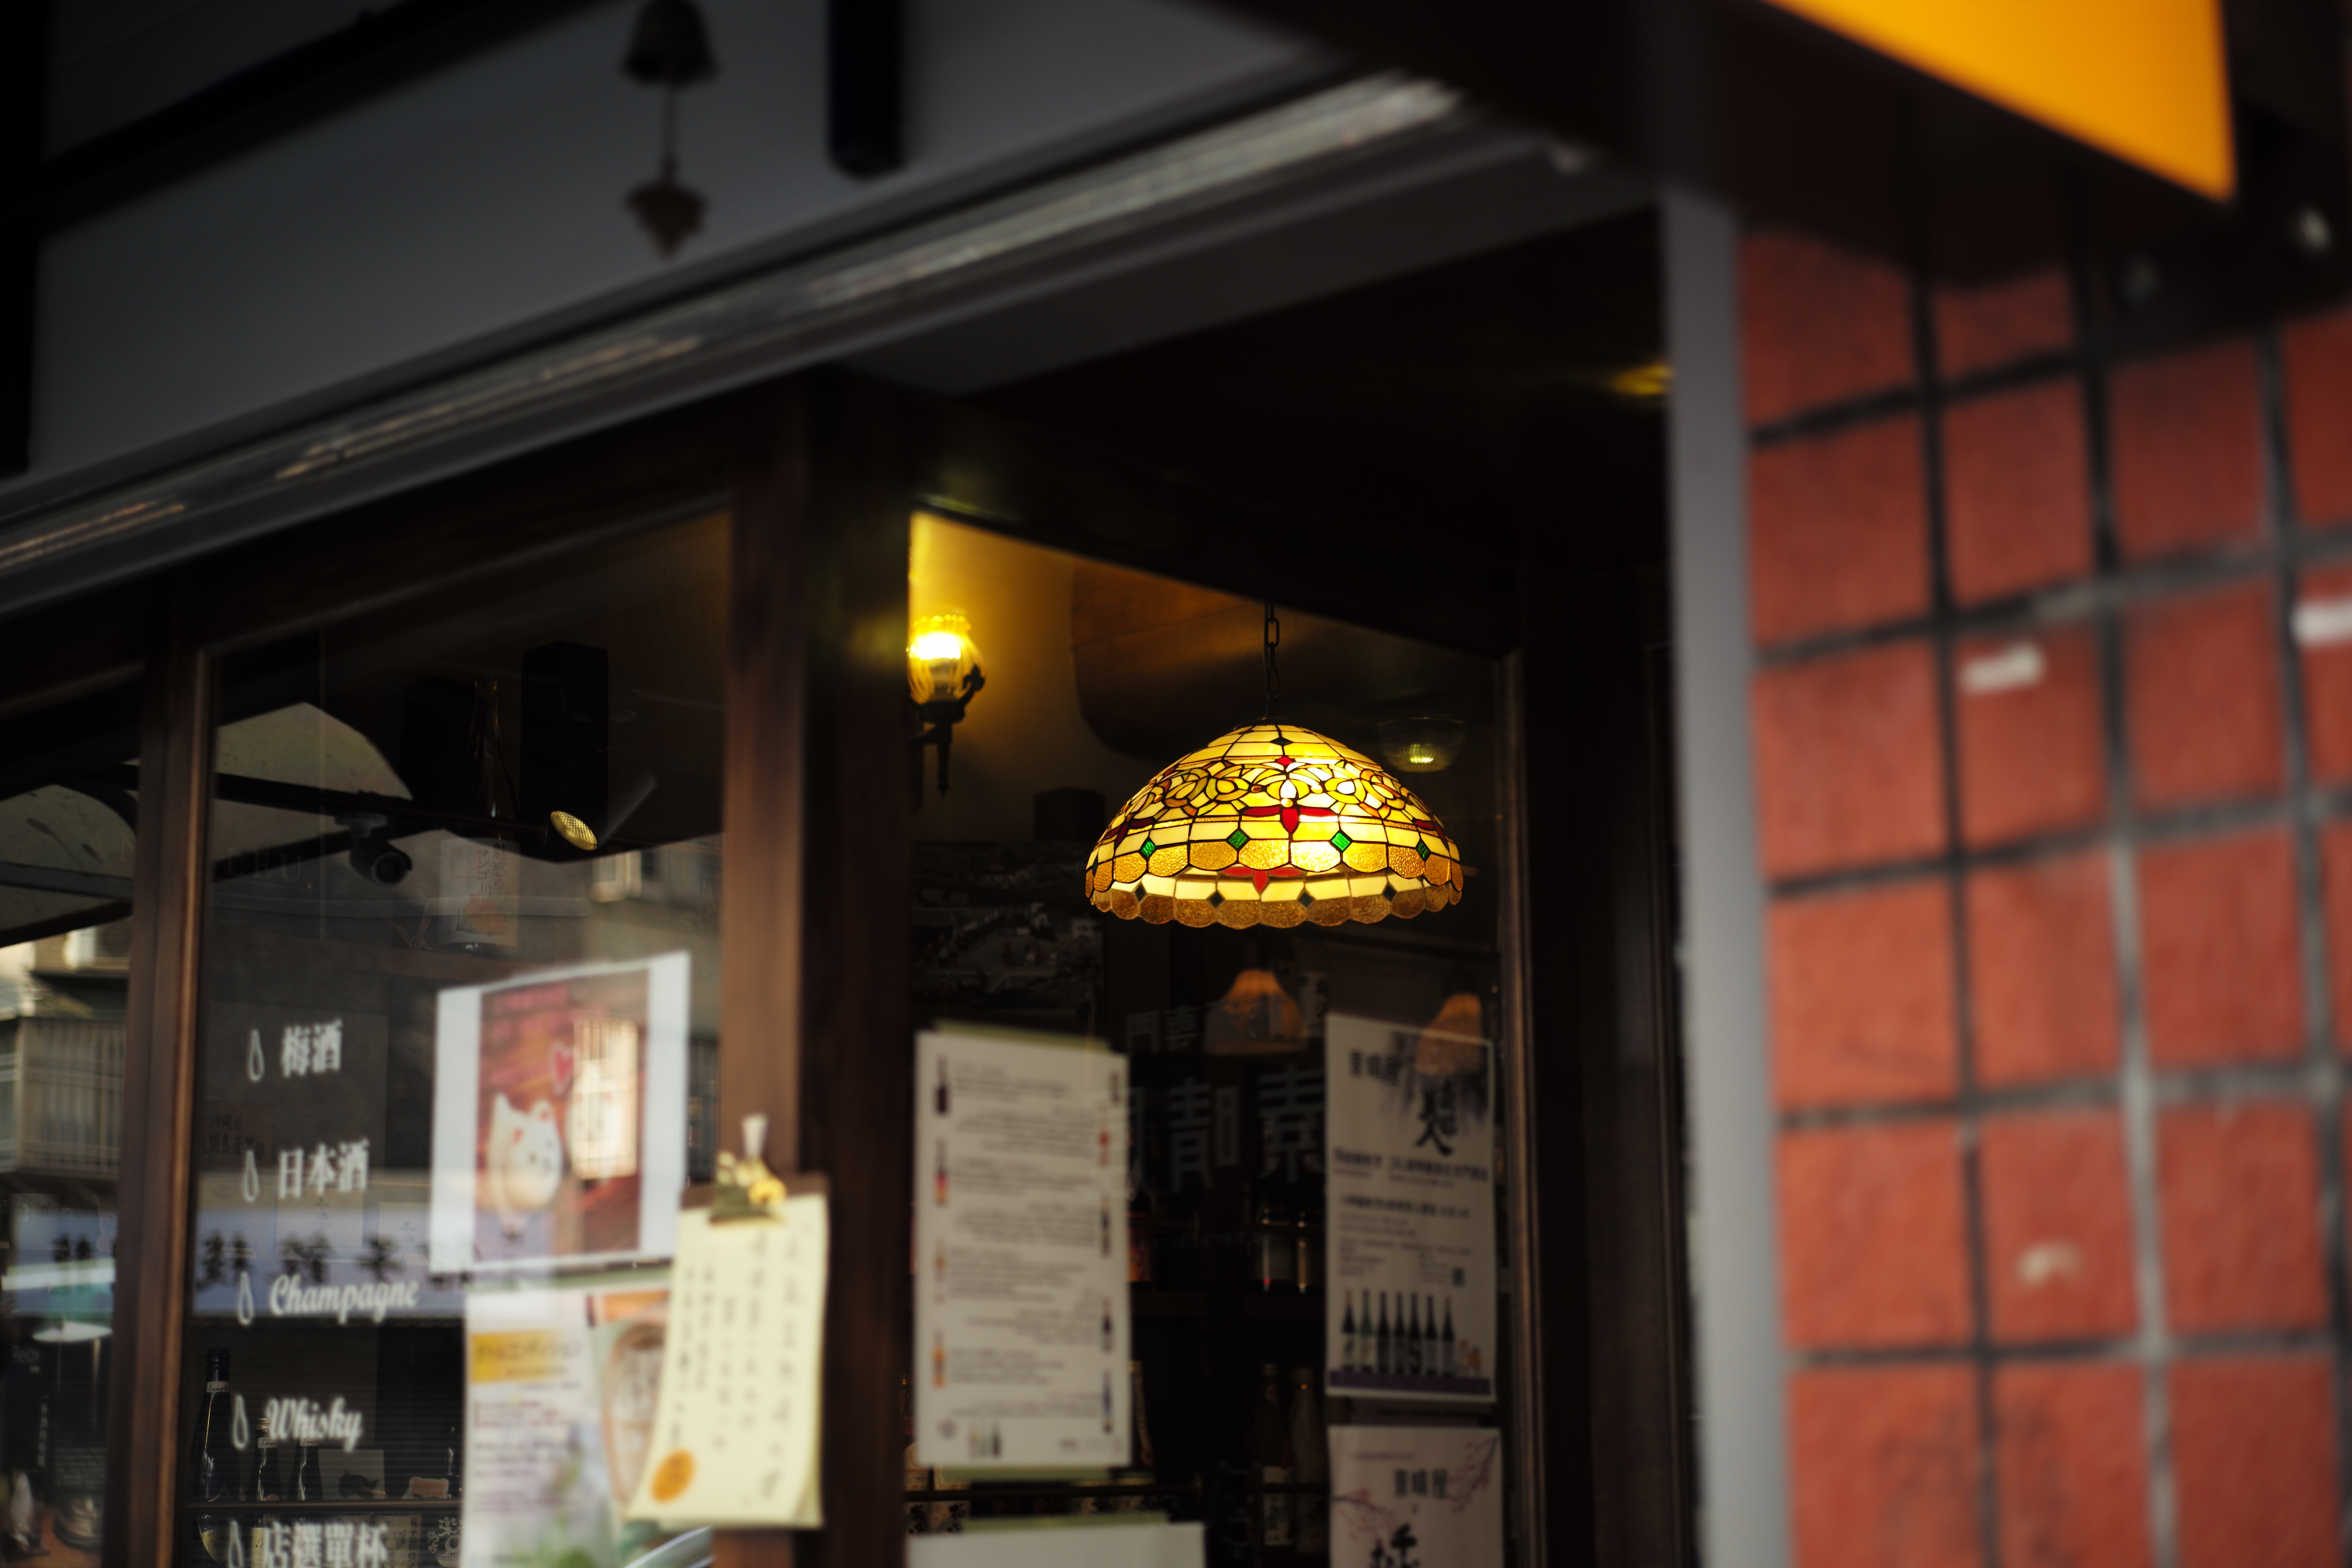
restaurant, bar, lighting, interior design, design